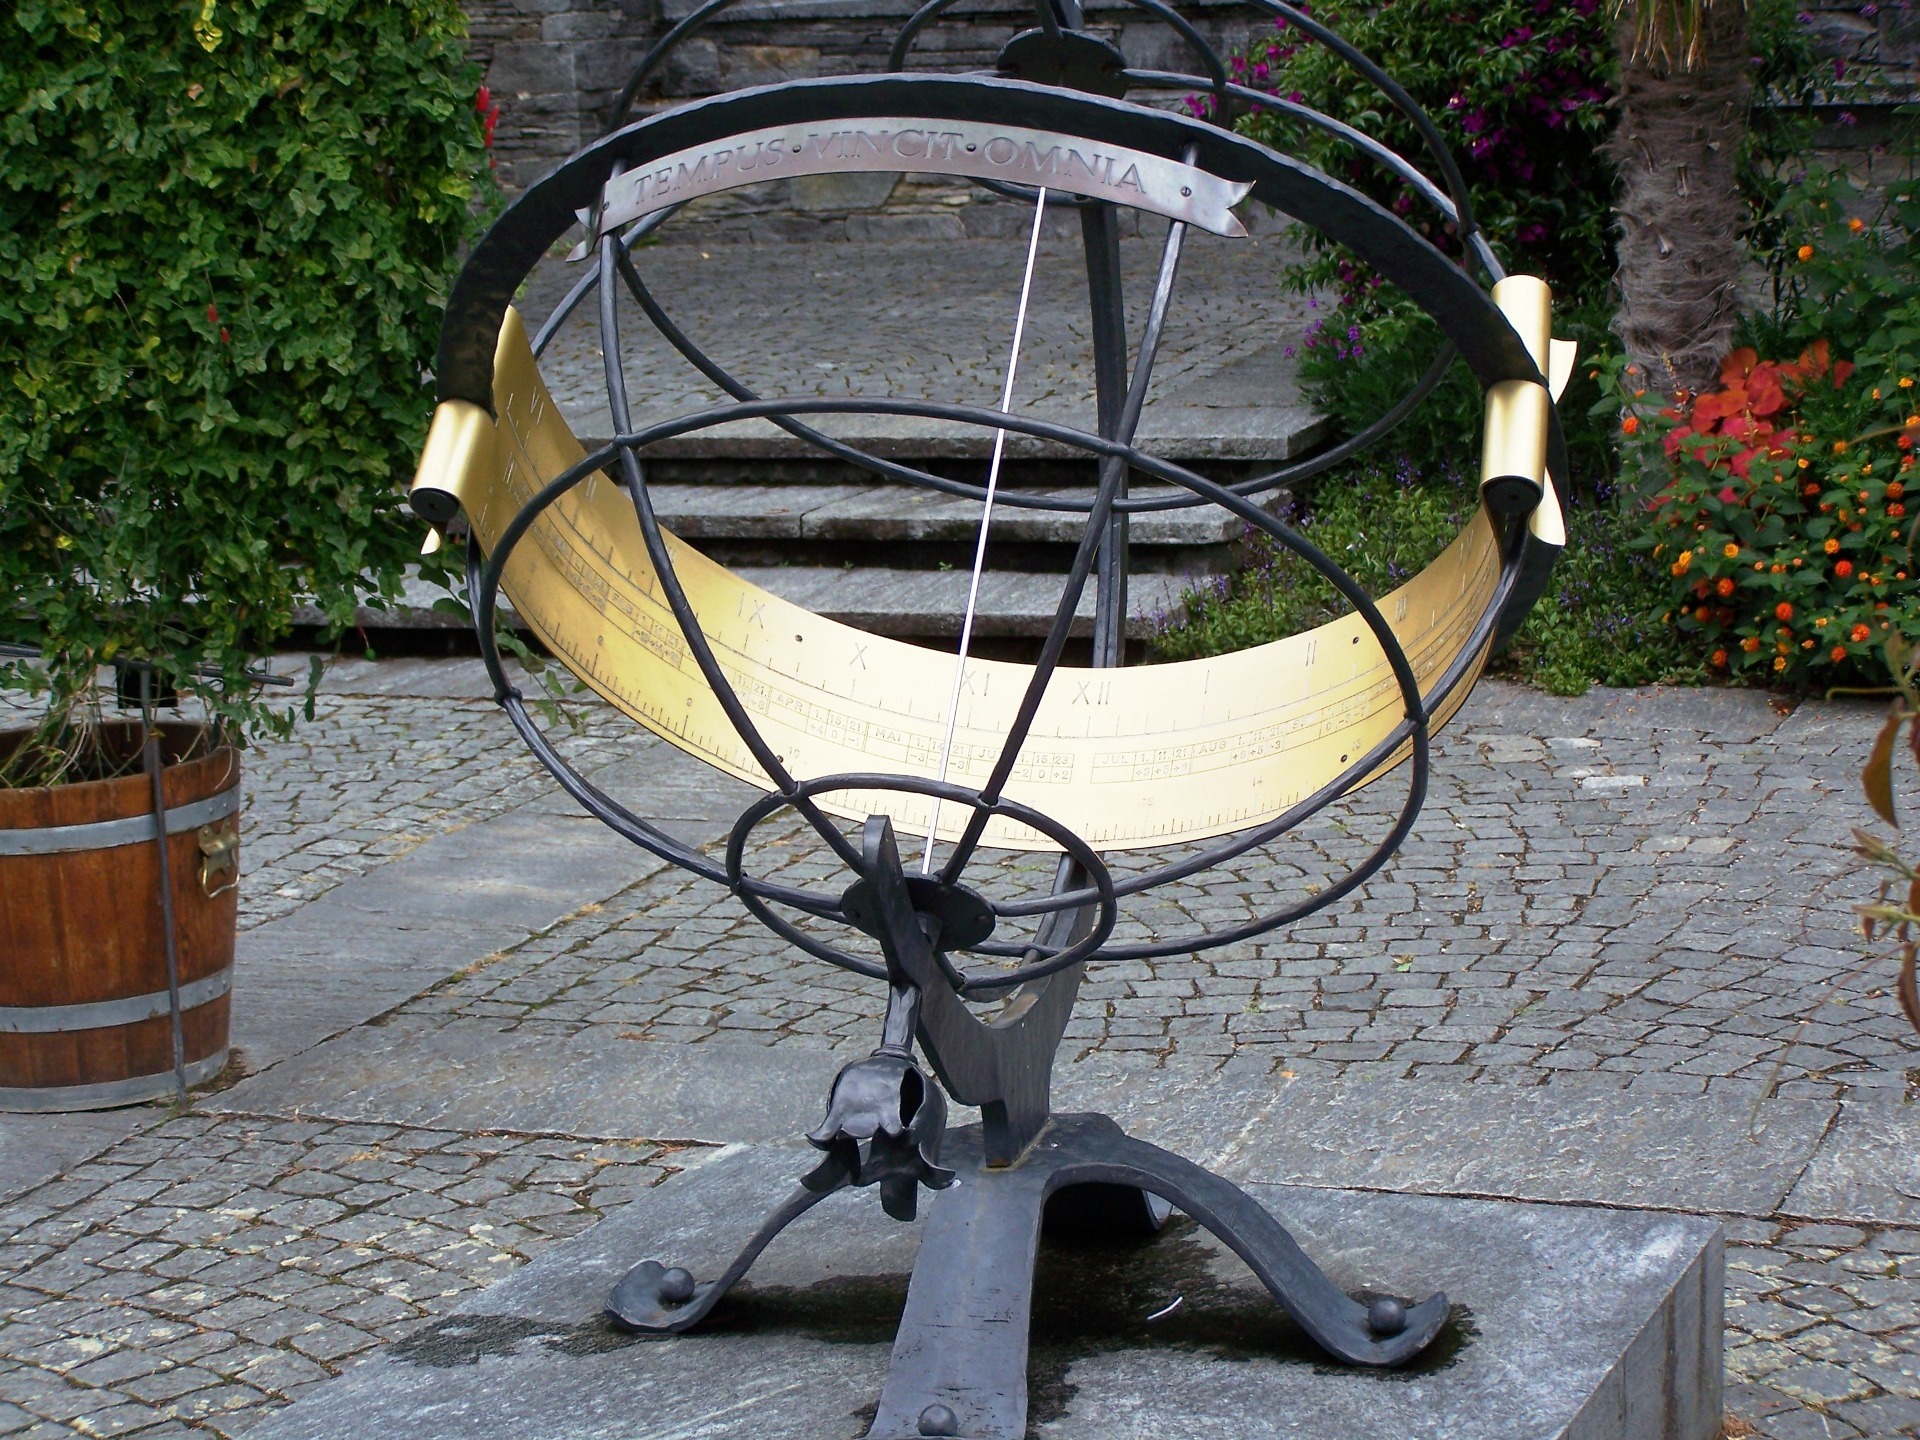
table, chair, furniture, lighting, sundial, time indicating, time of, man made object